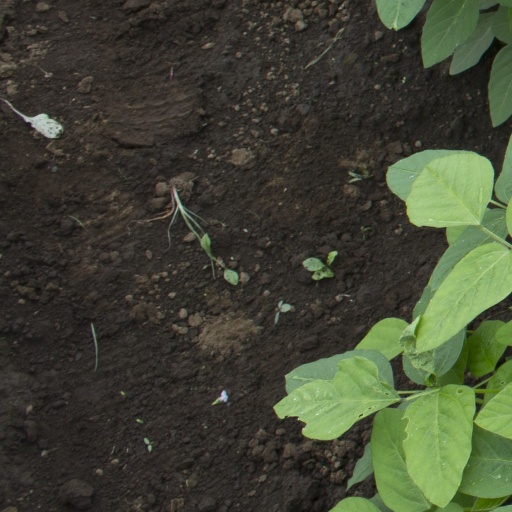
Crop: soybean